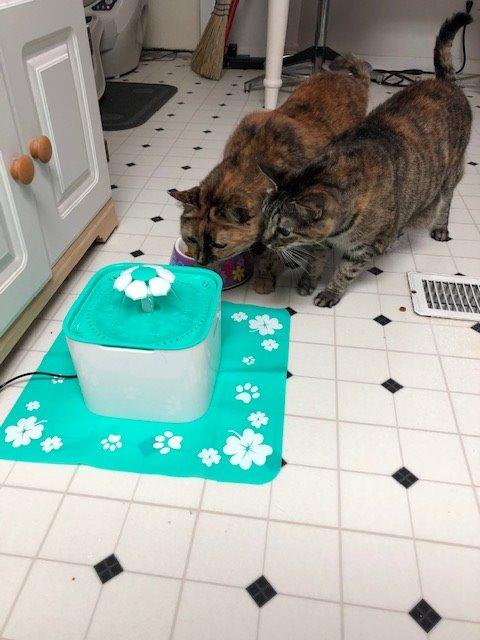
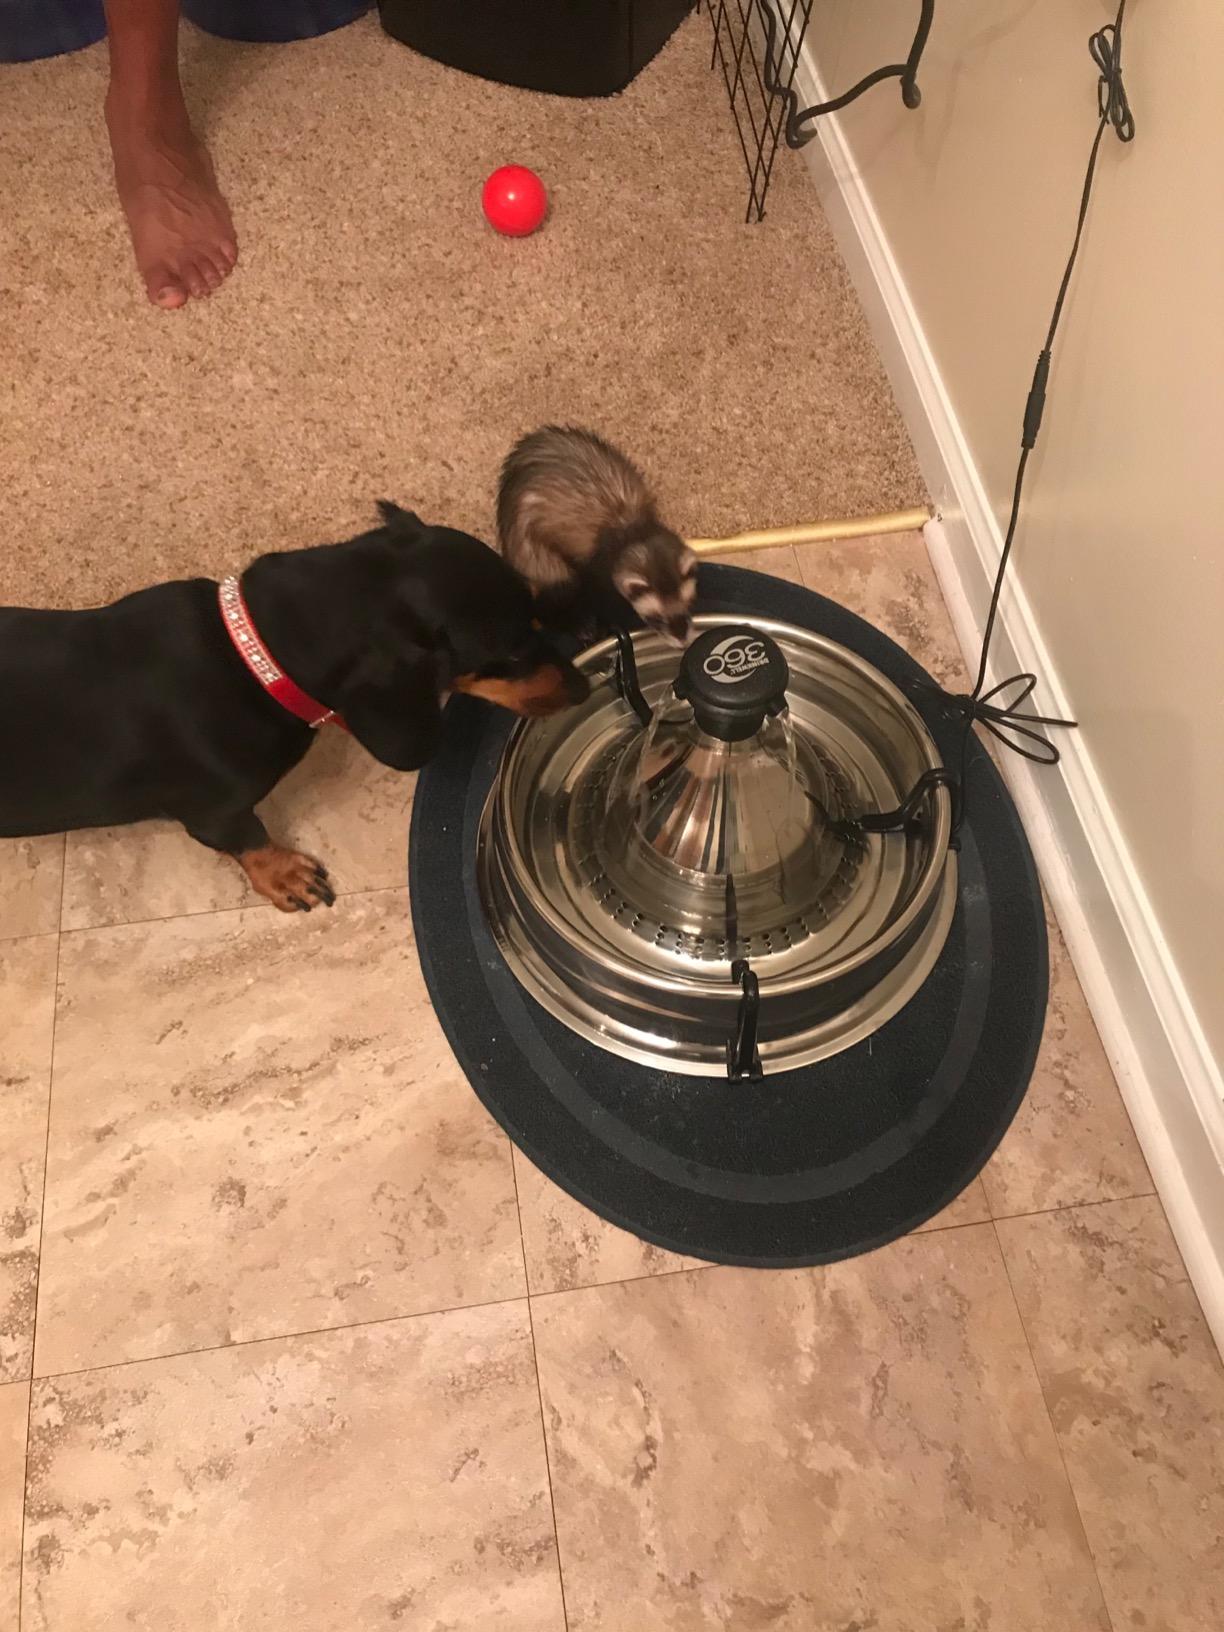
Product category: items_bowl
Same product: no